František Rajtoral

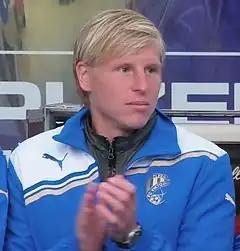
Rajtoral in 2013

František Rajtoral (12 March 1986 – ca. 23 April 2017) was a Czech professional footballer who played as a right winger or right-back. He was best known for his stint at Viktoria Plzeň. He was a member of the Czech Republic national team.